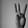
ASL letter: W